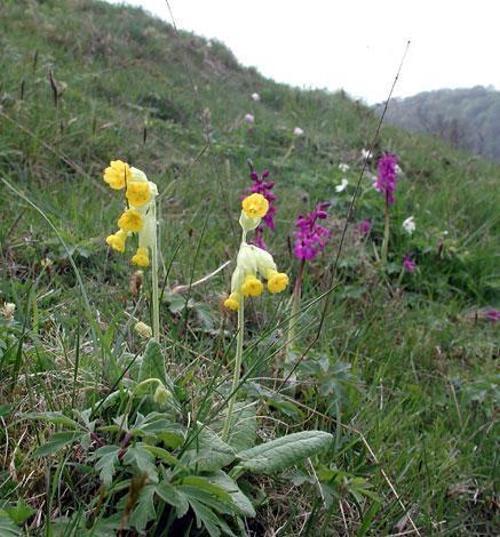
Flower: Cowslip